Becharof Lake

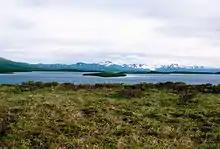
Becharof Refuge Lake

Russian navigator Dmitry Bocharov of the Imperial Russian Navy explored at Kodiak, Alaska, in 1788, and returned to Alaska in 1791. In late spring 1791, Alexander Andreyevich Baranov, chief manager of the Shelikhov-Golikov Company in Russian America, ordered Bocharov to explore the northwest shore of the Alaska Peninsula. His orders directed him to seek a portage across the peninsula near Kodiak. Twenty to thirty men crewed two walrus-skin-covered open boats under his command. They sailed and paddled from Unalaska Island along the northwest shore of the Alaska Peninsula as far as Bristol Bay via Egegik Bay. In search of a portage, he traveled up the Egegik River into a large inland lake. This lake now bears his name with an Americanized spelling: Becharof Lake. He probed the lake to its most eastern extent in the summer of 1791. After making a portage from the easternmost point of the lake to the North Pacific Ocean, he returned to Kodiak and reported his findings to Baranov.